Committee on World Food Security

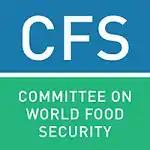
Logo of the Committee on World Food Security (CFS) of the United Nations

The Committee on World Food Security (CFS) is an intergovernmental body within the United Nations System.